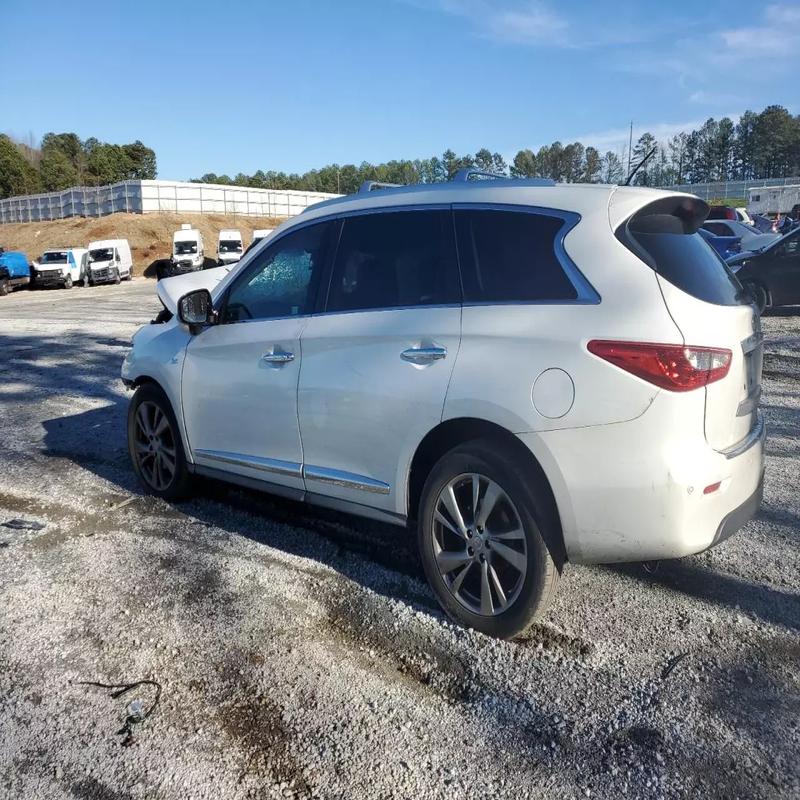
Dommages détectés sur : porte arrière droite, aile arrière droite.
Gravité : mineur